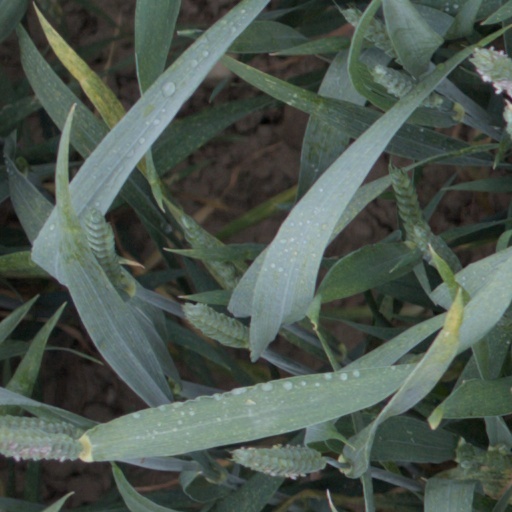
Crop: wheat